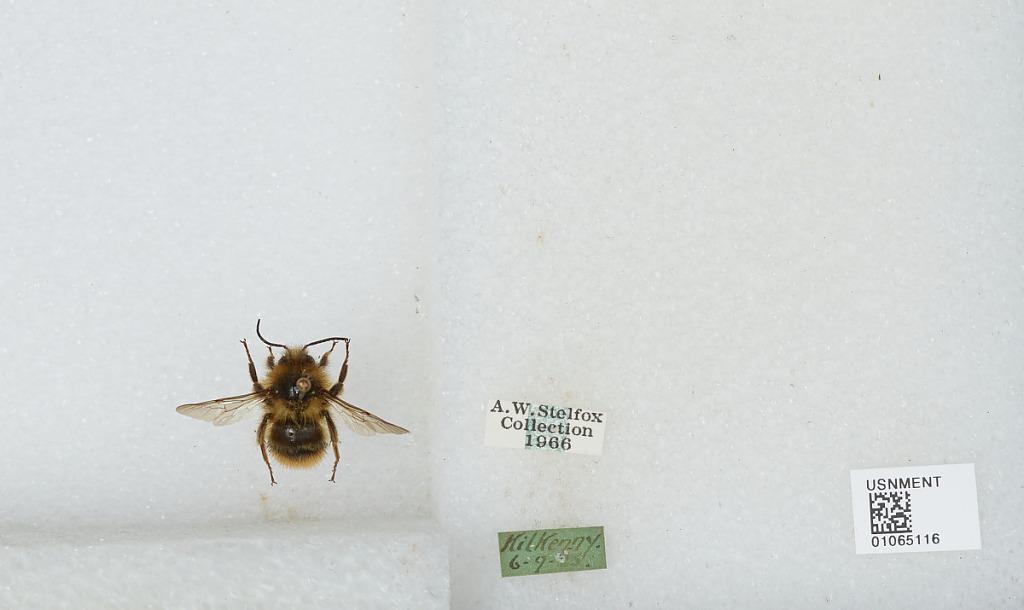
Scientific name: Bombus sp.
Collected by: A. Stelfox
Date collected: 1925-9-6
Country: Ireland
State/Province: Kilkenny
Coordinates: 52.58, -7.25